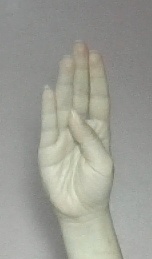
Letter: kaaf